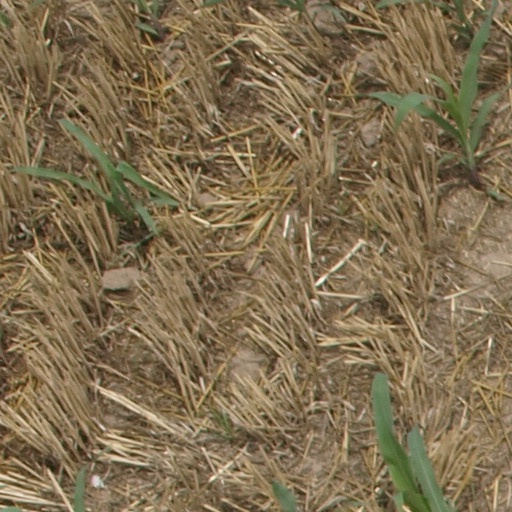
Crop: maize; corn